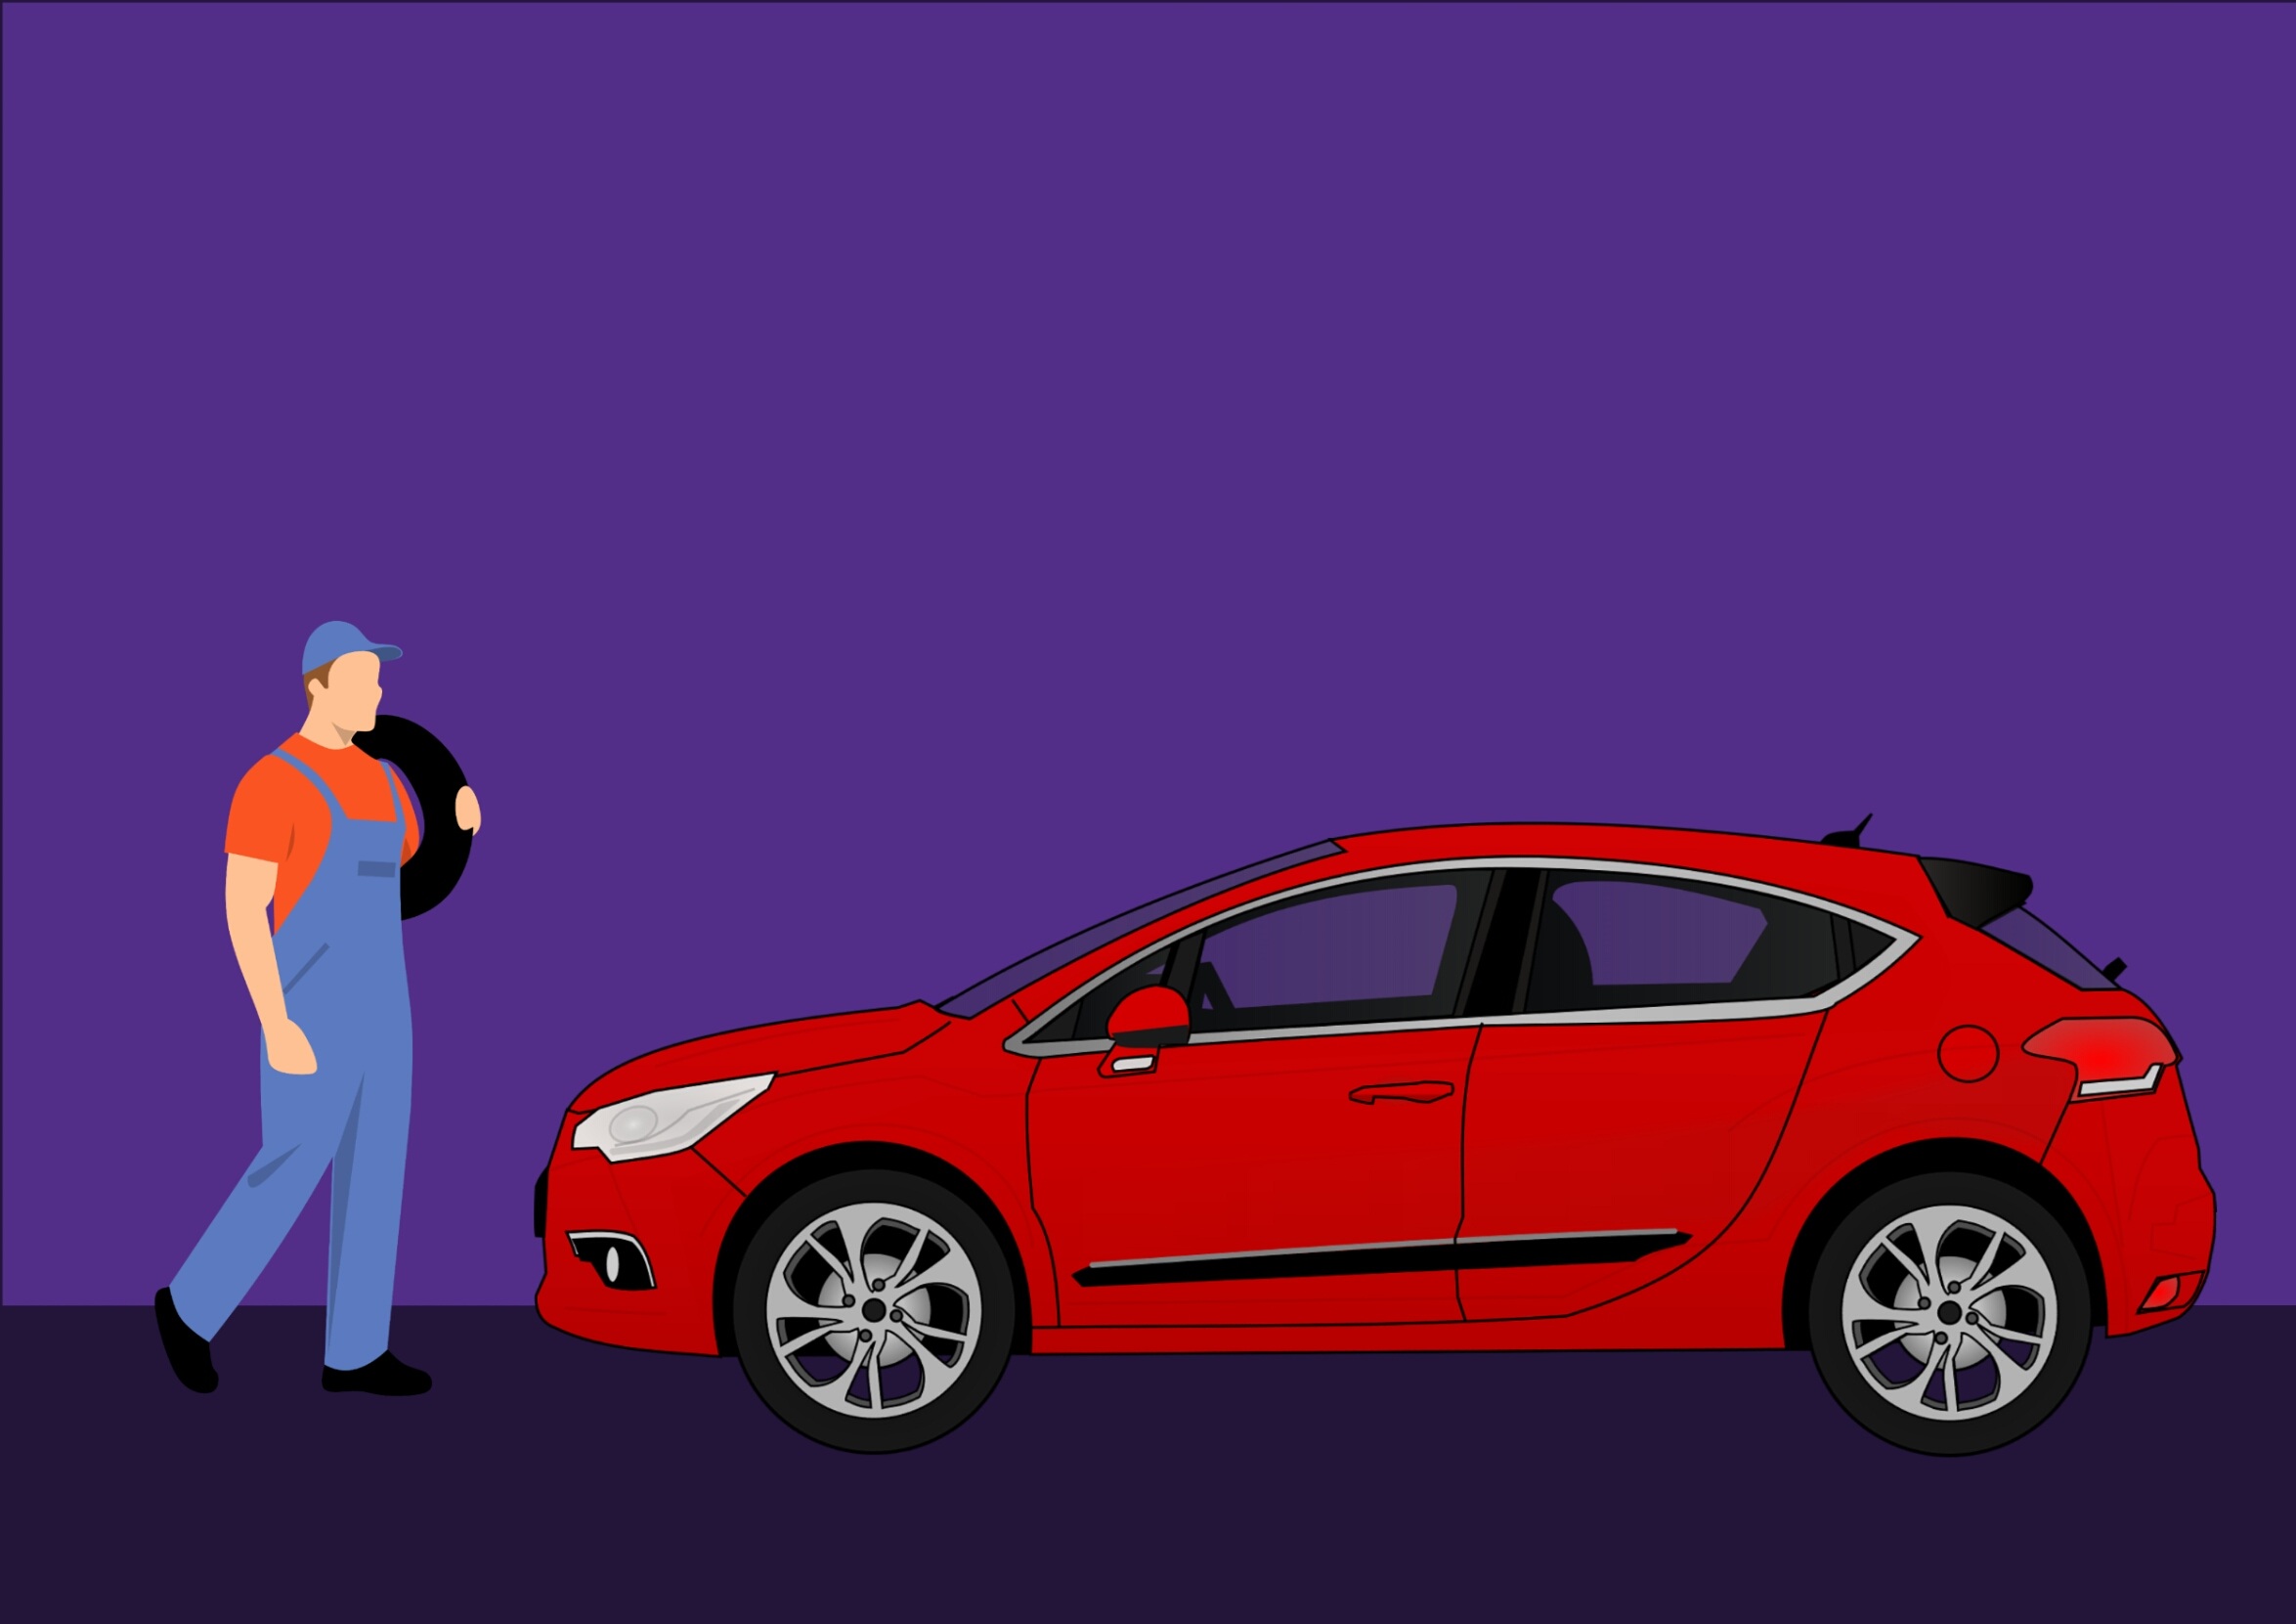
workshop, tire, store, tyre, shop, mechanic, car, garage, new, man, background, repair, salesman, sale, auto, stack, black, heap, service, work, automobile, carrying, check, examining, expert, fix, holding, isolated, job, looking, male, person, pile, profession, push, recommended, tool, replacement, technician, transportation, uniform, vehicle, wear, wheel, motor vehicle, red, automotive design, sky, vehicle door, family car, city car, computer wallpaper, mid size car, sports car, compact car, full size car, automotive exterior